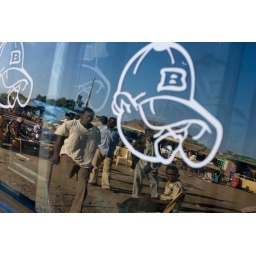
On the bus in Nuba mountains